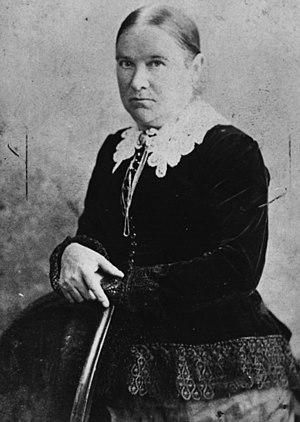
Helene Demuth a été la gouvernante de Jenny et Karl Marx."
Helene « Lenchen » Demuth, née le 31 décembre 1820 à Saint-Wendel et morte le 4 novembre 1890 à Londres, a été la gouvernante du couple Jenny et Karl Marx, puis de Friedrich Engels.